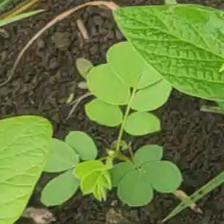
Weed species: Sicklepod_(Senna obtusifolia)